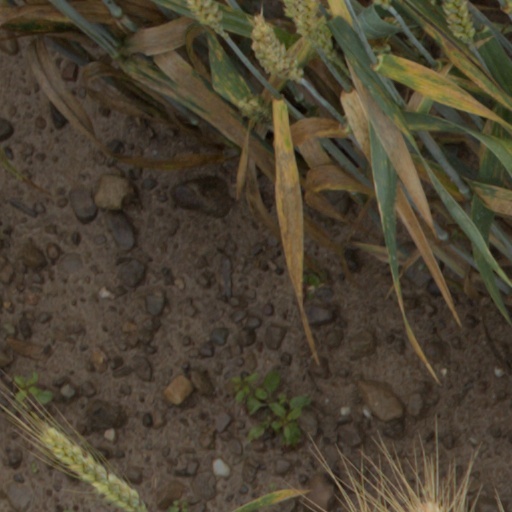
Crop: wheat